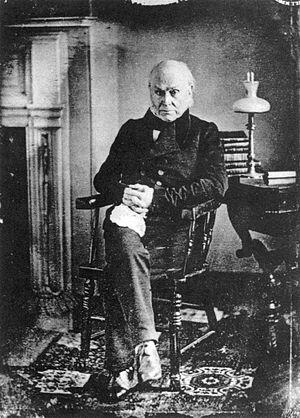
Cette page concerne des événements d'actualité qui se sont produits durant l'année 1848 du calendrier grégorien aux États-Unis.
John Quincy Adams, né le 11 juillet 1767 à Braintree et mort le 23 février 1848 à Washington, D.C., est un homme d'État américain, sixième président des États-Unis pour un unique mandat de 1825 à 1829.